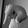
ASL letter: Q